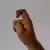
The image shows a hand gesture representing the letter 'X' in Indian Sign Language.